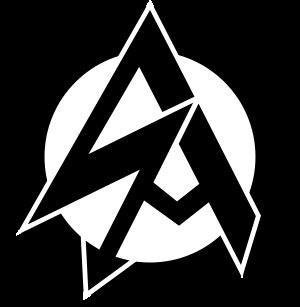
Sturmabteilung
SA's segl
Sturmabteilung var en halvmilitær organisation for NSDAP. Den spillede en central rolle i Hitlers vej til magten i 1930'erne.